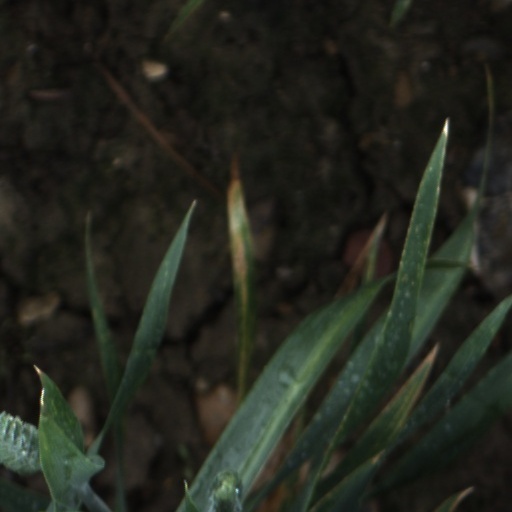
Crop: wheat